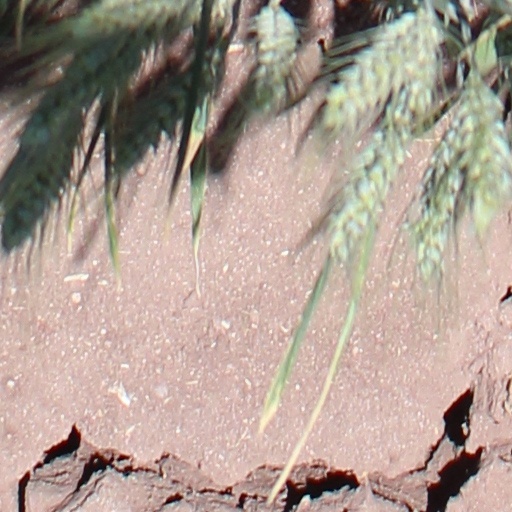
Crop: wheat